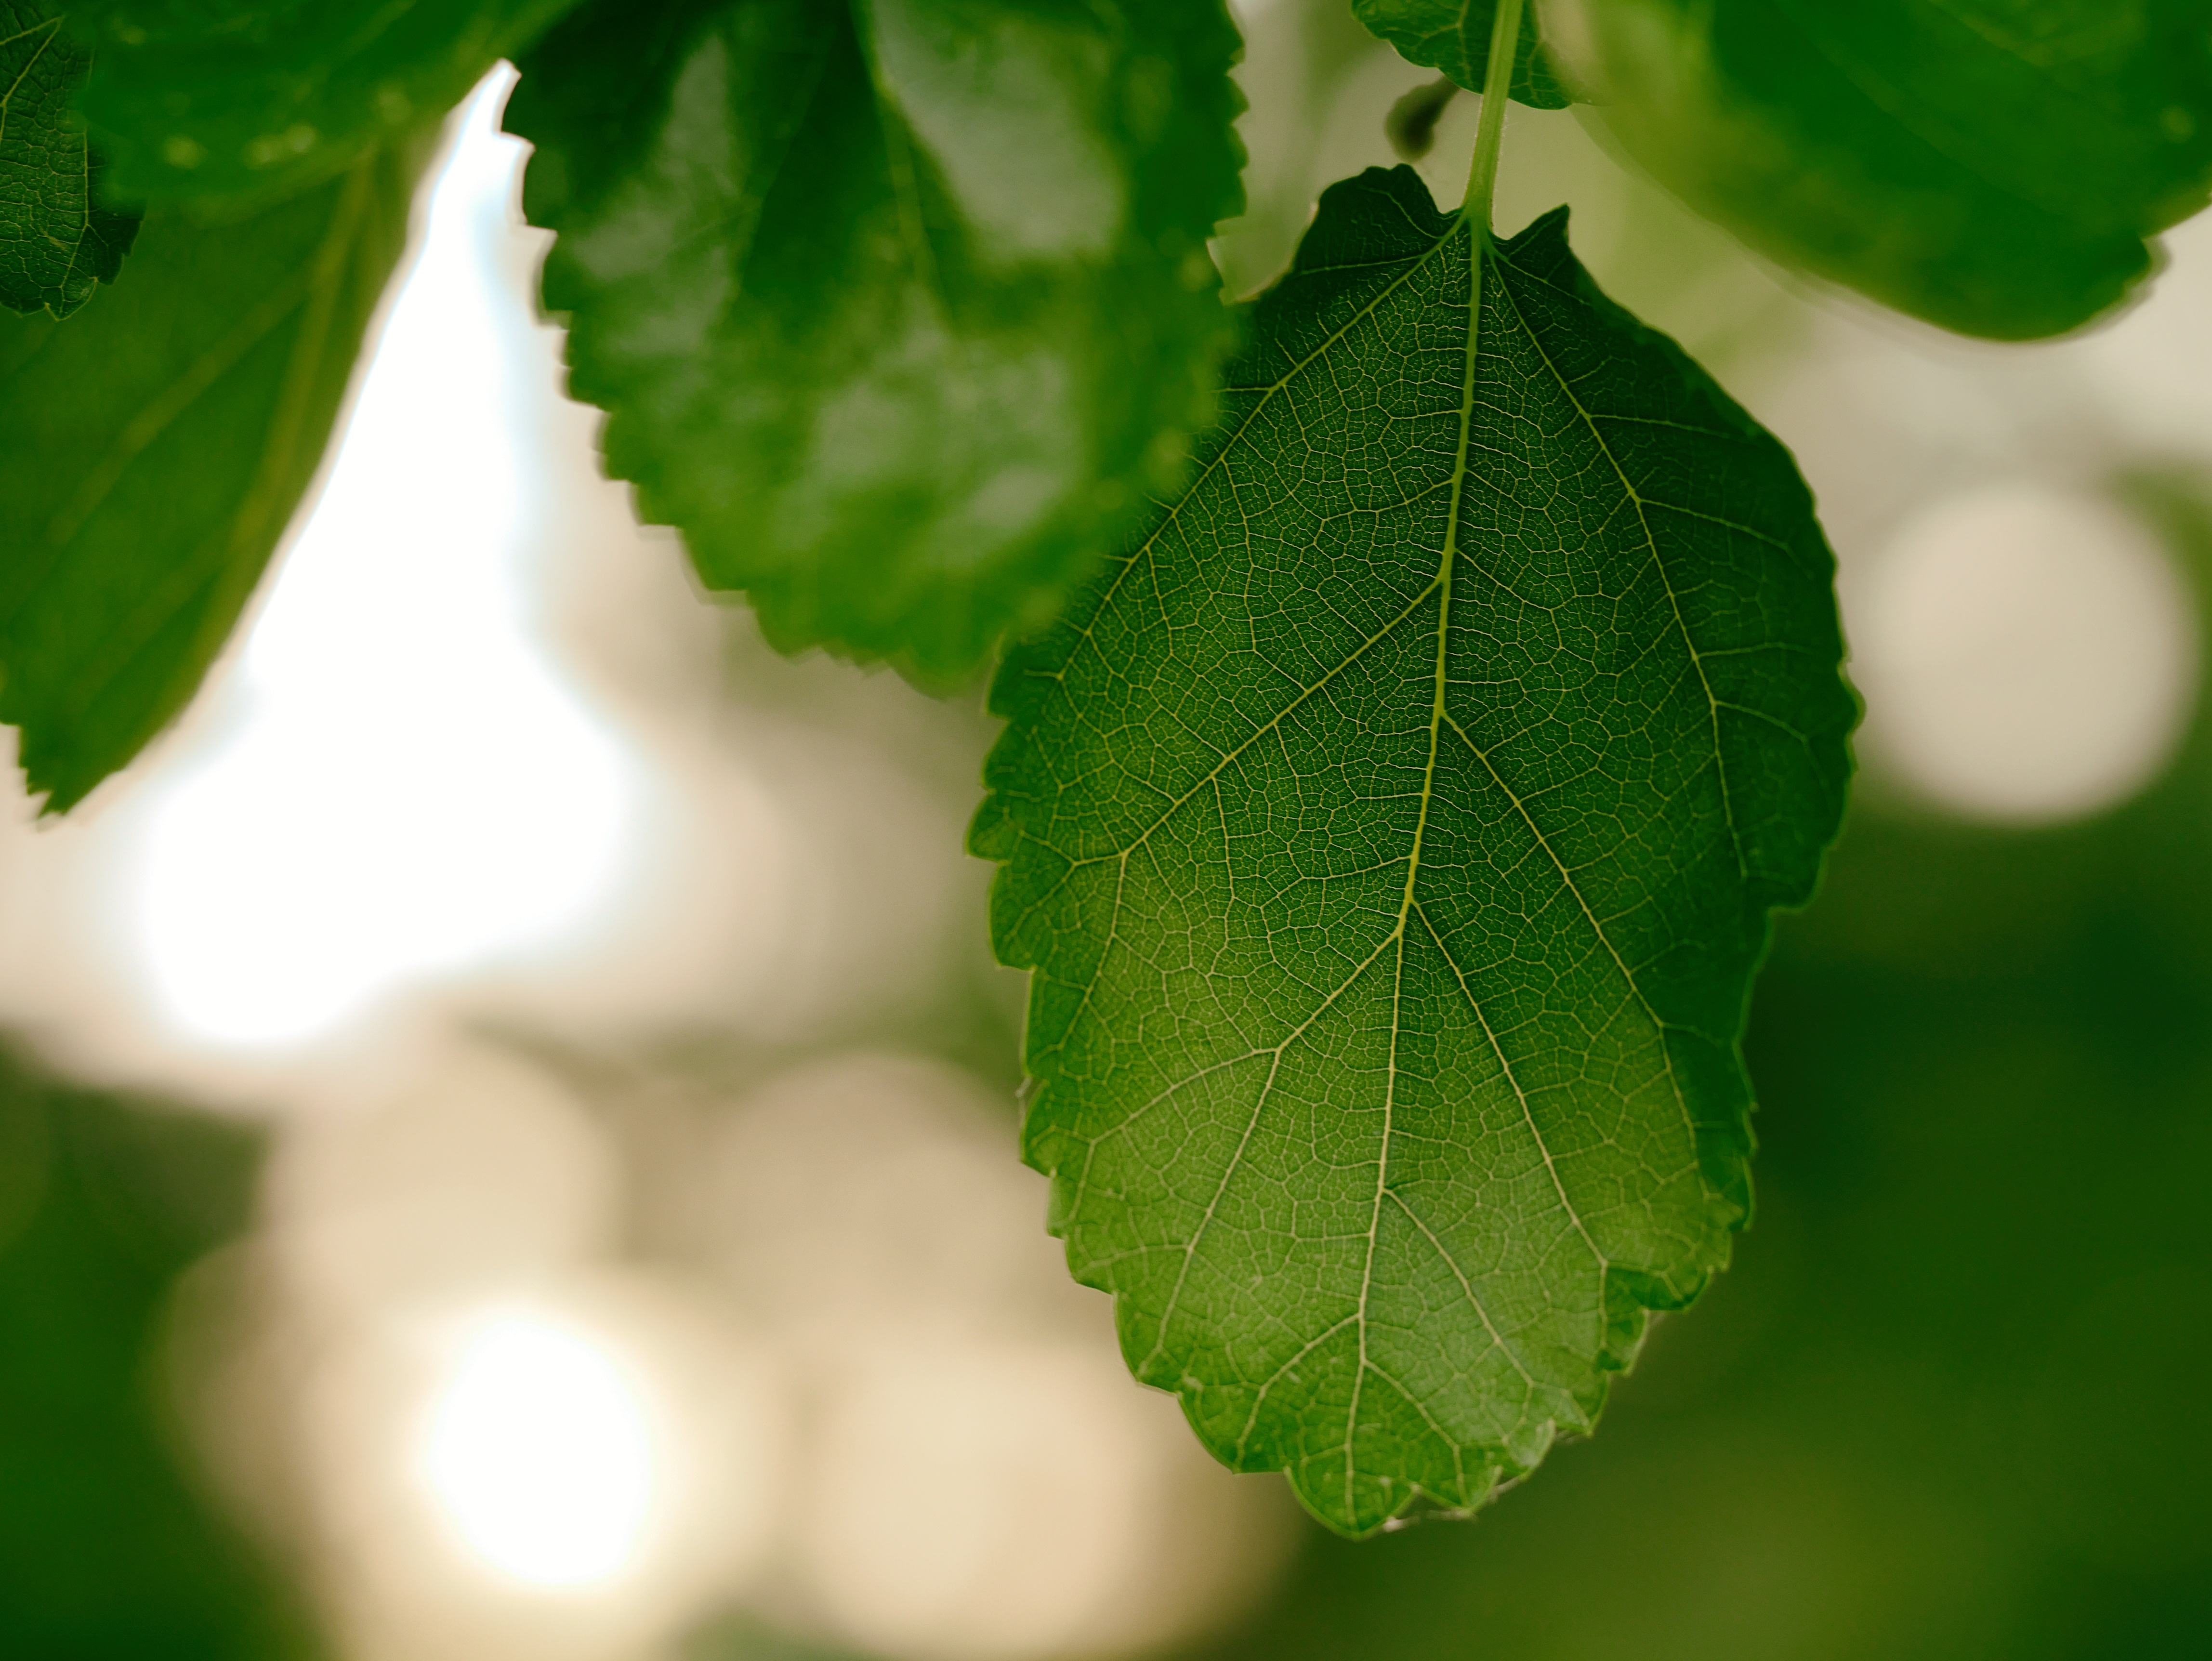
tree, nature, branch, blur, growth, plant, fruit, sunlight, leaf, flower, summer, food, green, produce, color, botany, garden, flora, close up, leaves, shrub, bright, deciduous, macro photography, flowering plant, plant stem, woody plant, land plant